Georg Simon Klügel

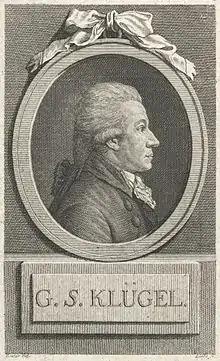
Georg Simon Klügel

Georg Simon Klügel (August 19, 1739 – August 4, 1812) was a German mathematician and physicist.